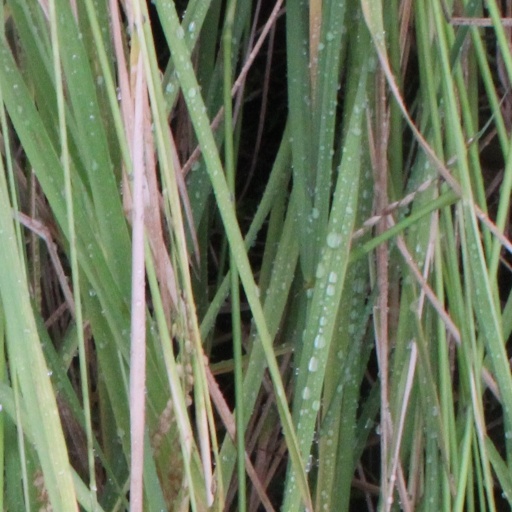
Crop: rice